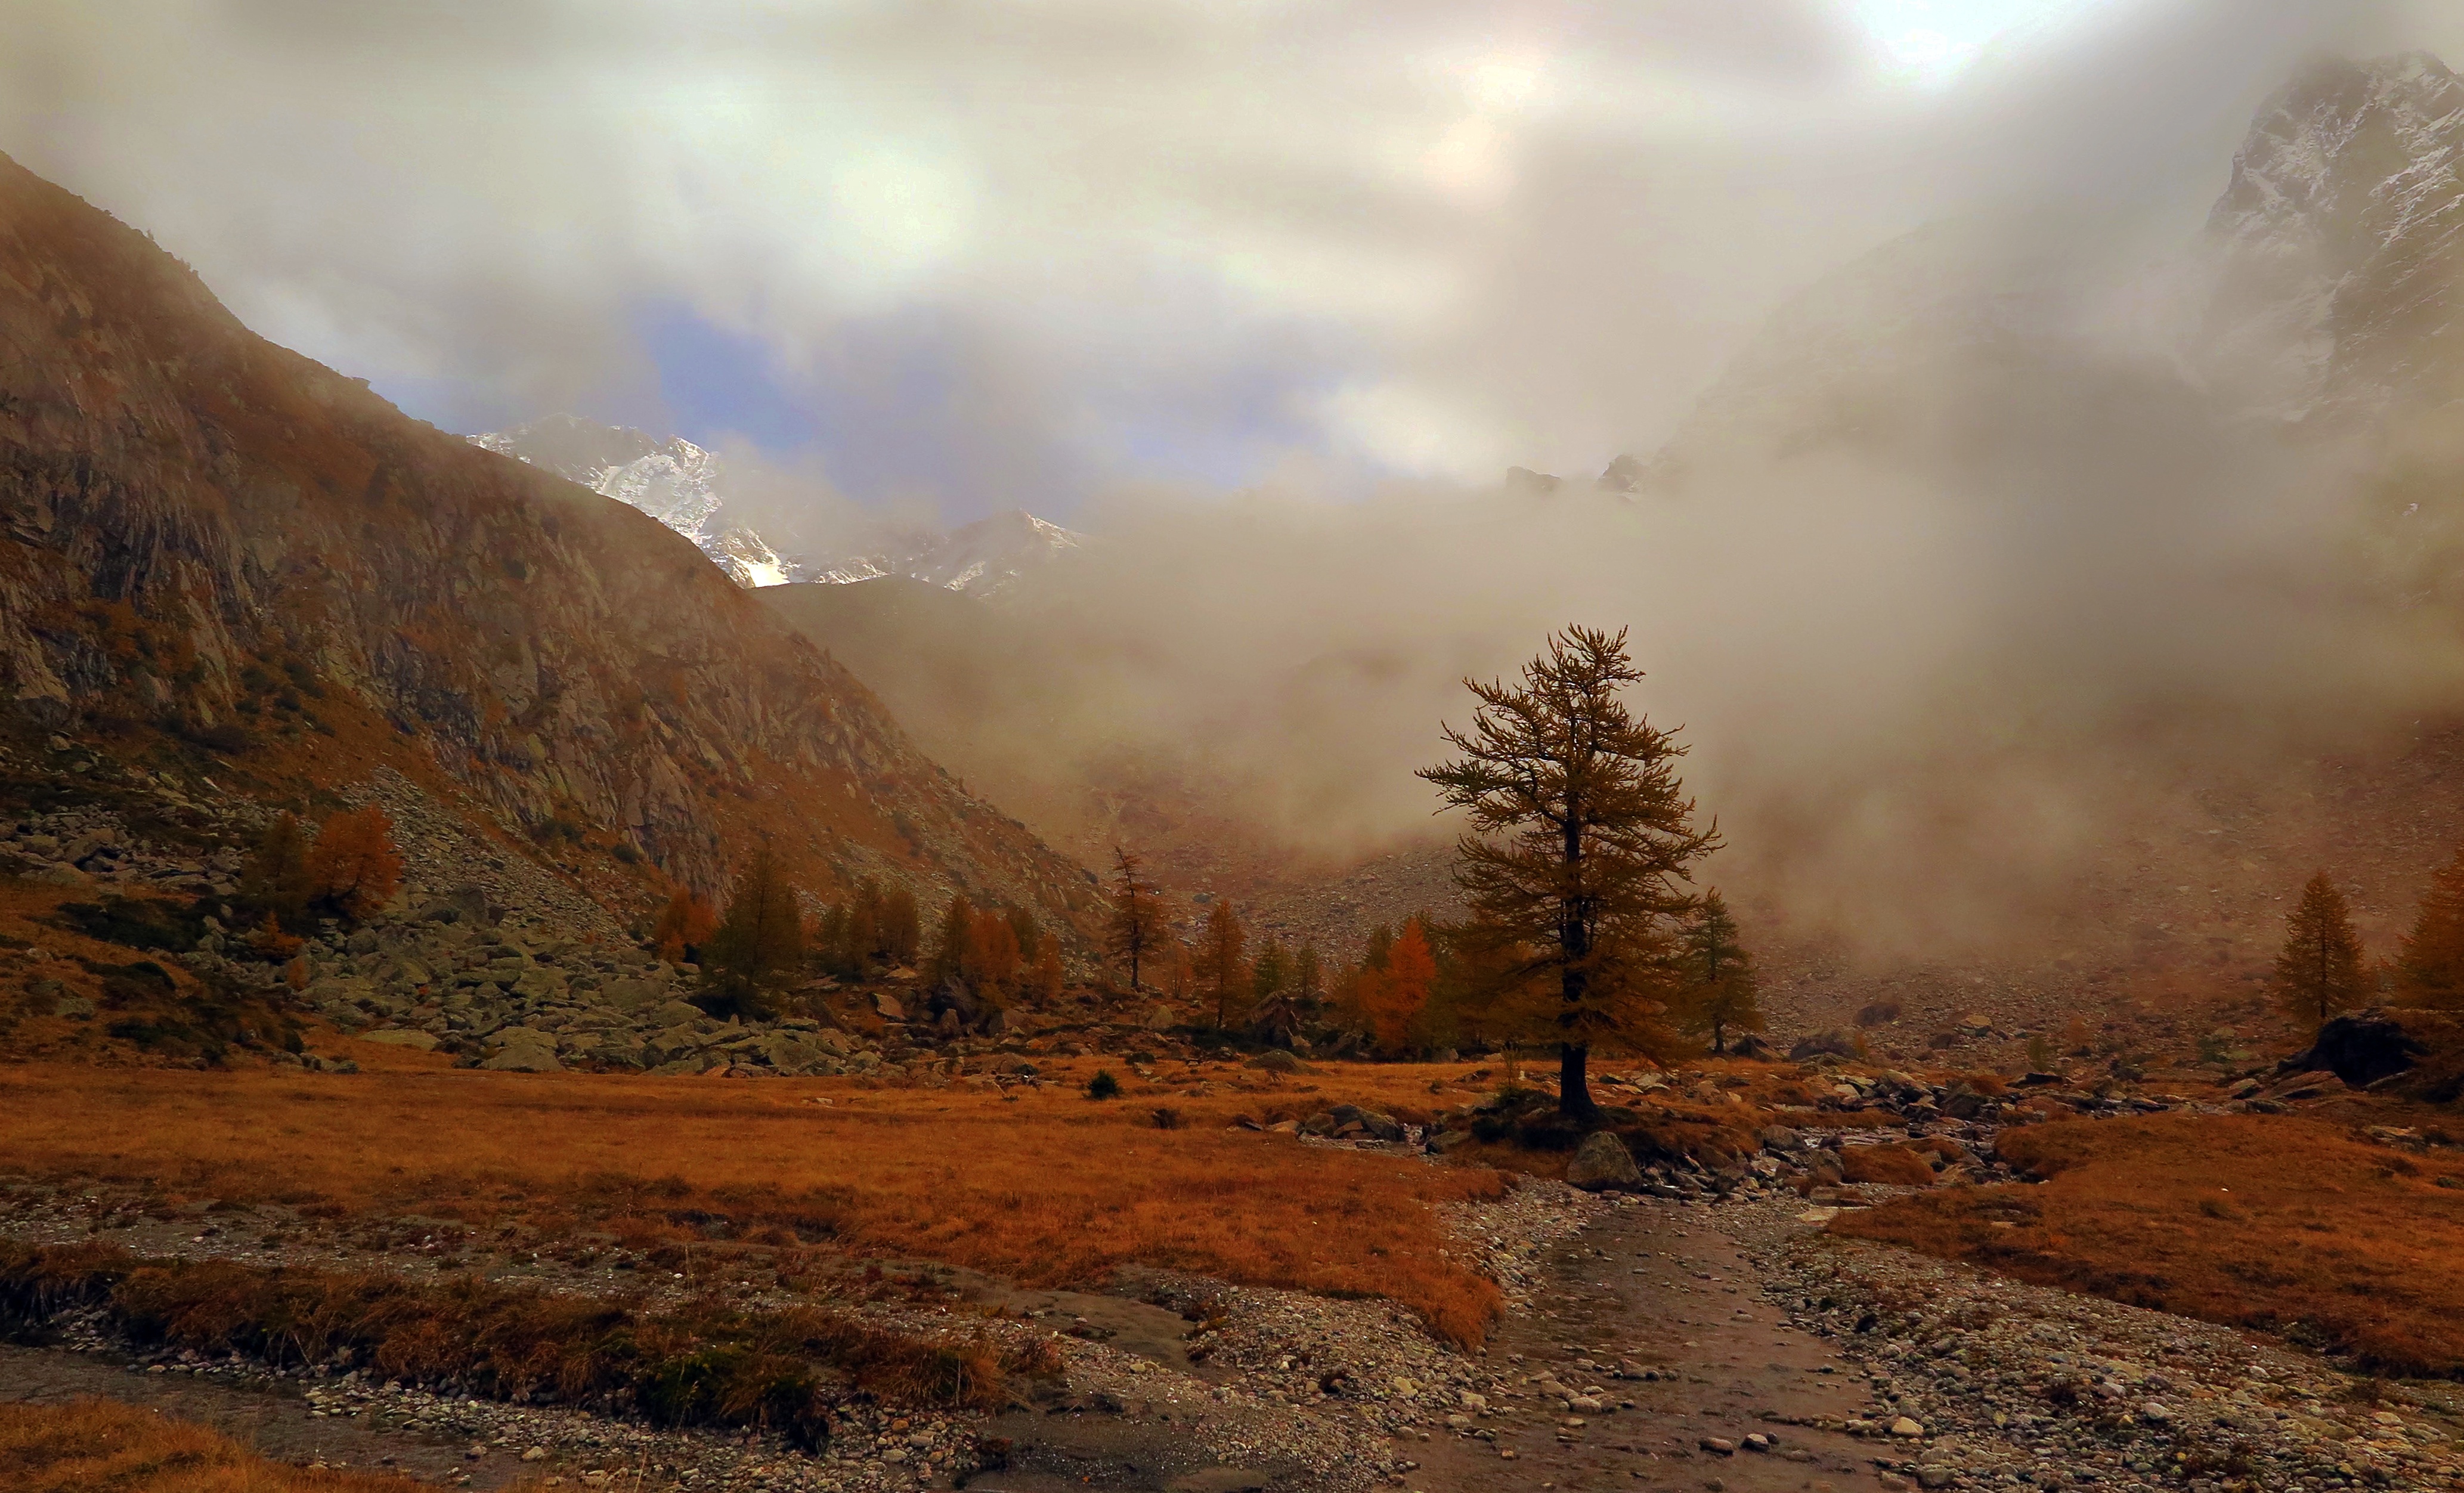
landscape, nature, forest, wilderness, mountain, snow, winter, cloud, mist, sunlight, morning, hill, dawn, valley, autumn, weather, soil, season, plateau, wildfire, rural area, geographical feature, atmospheric phenomenon, mountainous landforms